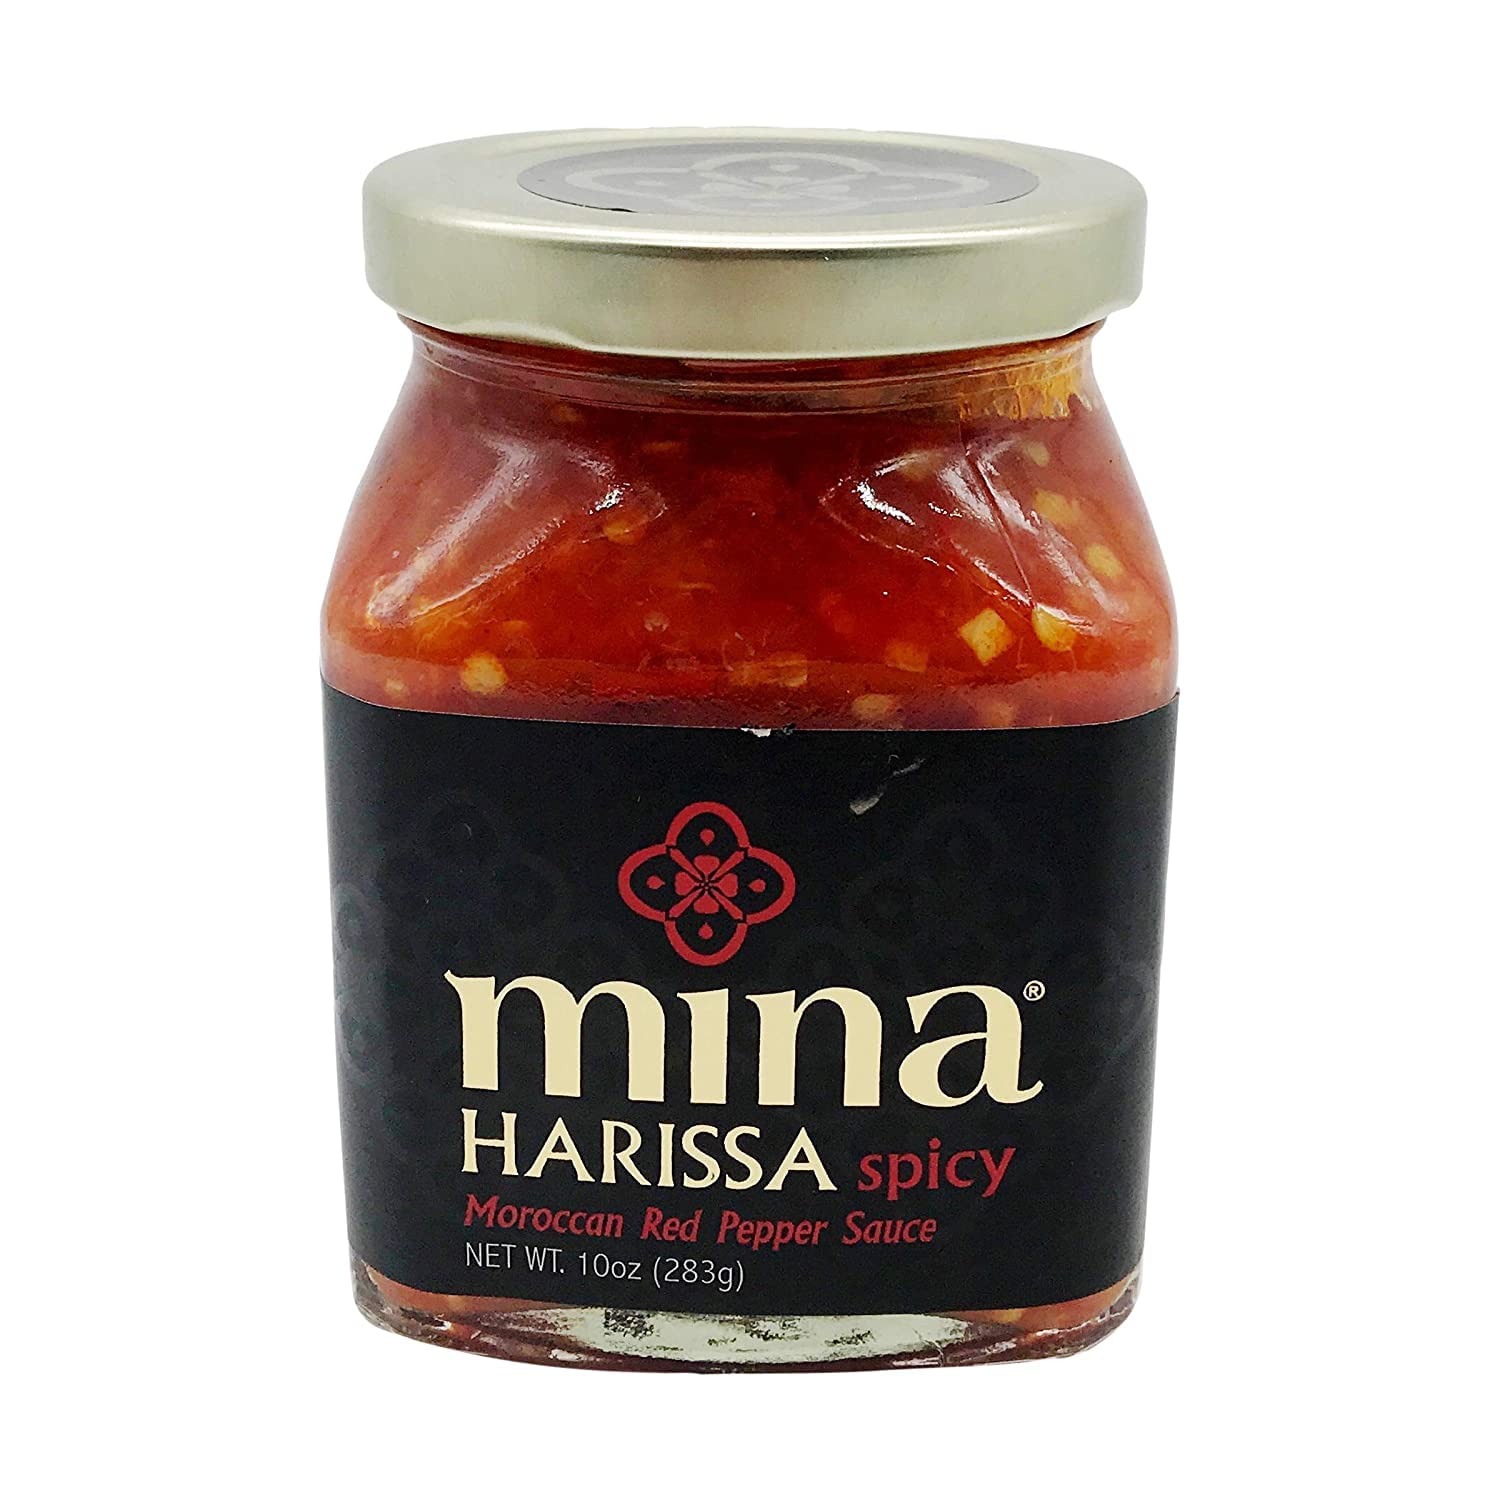
Item Name: Mina, Spicy Harissa Sauce, 10 Ounce
Bullet Point 1: MINA, Sce, Harissa, Moroccn, Spicy
Bullet Point 2: Mina Sauce Harissa Spicy. This product contains Natural Ingredients.
Bullet Point 3: This product is manufactured in United States. Freezing and Chiiling Temperature of the product is Ambient: Room Temperature.
Bullet Point 4: Packaging may vary.
Bullet Point 5: Pack of 12
Product Description: MINA, Sce, Harissa, Moroccn, Spicy, Pack of 12, Size 10 FZ, (Dairy Free Gluten Free Low Sodium Vegan Wheat Free Yeast Free). Our version of the traditional Moroccan red pepper sauce is perfect for anyone who loves a kick of heat. Made from just six simple ingredients (red chile pepper, red bell pepper, garlic, extra virgin olive oil, vinegar, and salt), our vibrant Spicy Harissa transforms anything from eggs, pastas, and sandwiches to meats and seafood.
Value: 10.0
Unit: Ounce

Price: 7.56